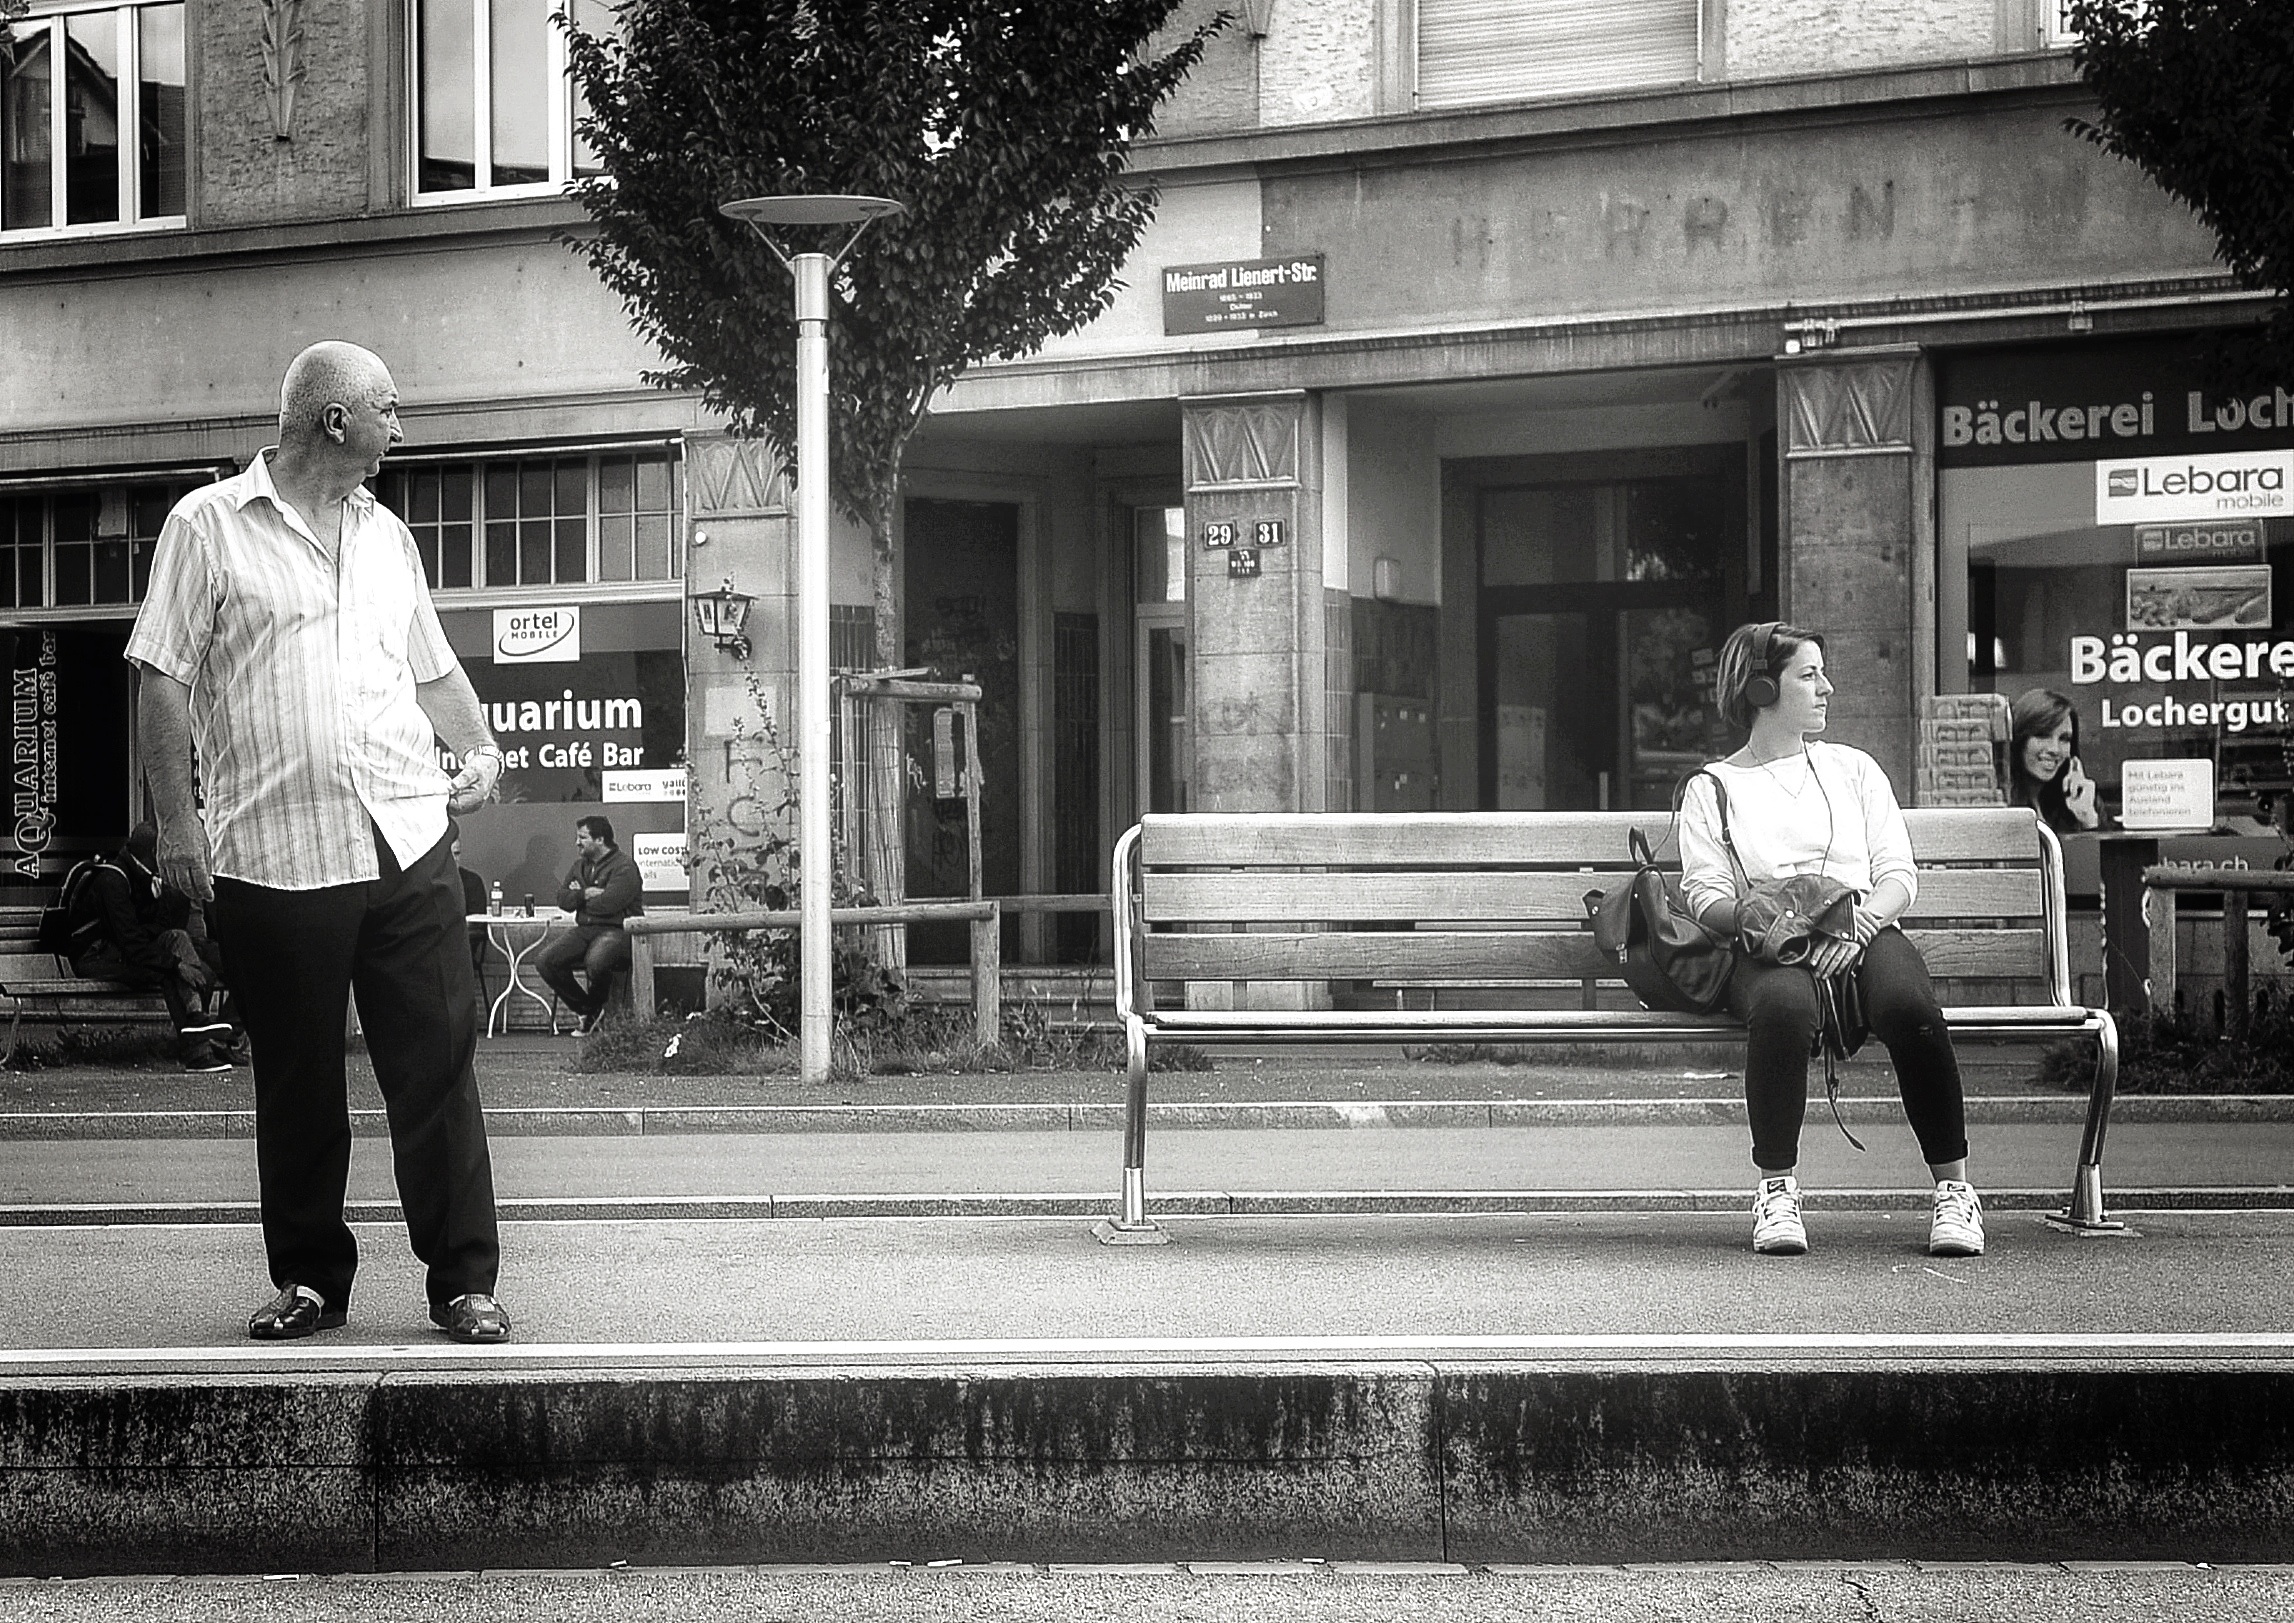
pedestrian, black and white, people, road, white, street, photography, city, nikon, black, monochrome, streetphotography, flickr, bw, men, candid, infrastructure, photograph, snapshot, streetart, ch, schweiz, switzerland, schwarzweiss, zurich, blancoynegro, schwarzweis, snapseed, streetscene, passanten, streetpix, thomas8047, onthestreets, iamnikon, d300s, blackandwithe, streetphotographer, streetartstreetlife, 175528, lochergut, z ri, z rigrafien, m nner, pedestrian crossing, urban area, monochrome photography, nonbuilding structure